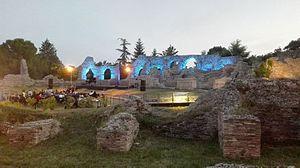
Les Marches sont une région d'Italie centrale dont le siège se situe dans la Ville portuaire d'Ancône, et qui compte 1,528 210 millions d'habitants sur 9 401,38 km² au 30 avril 2018.